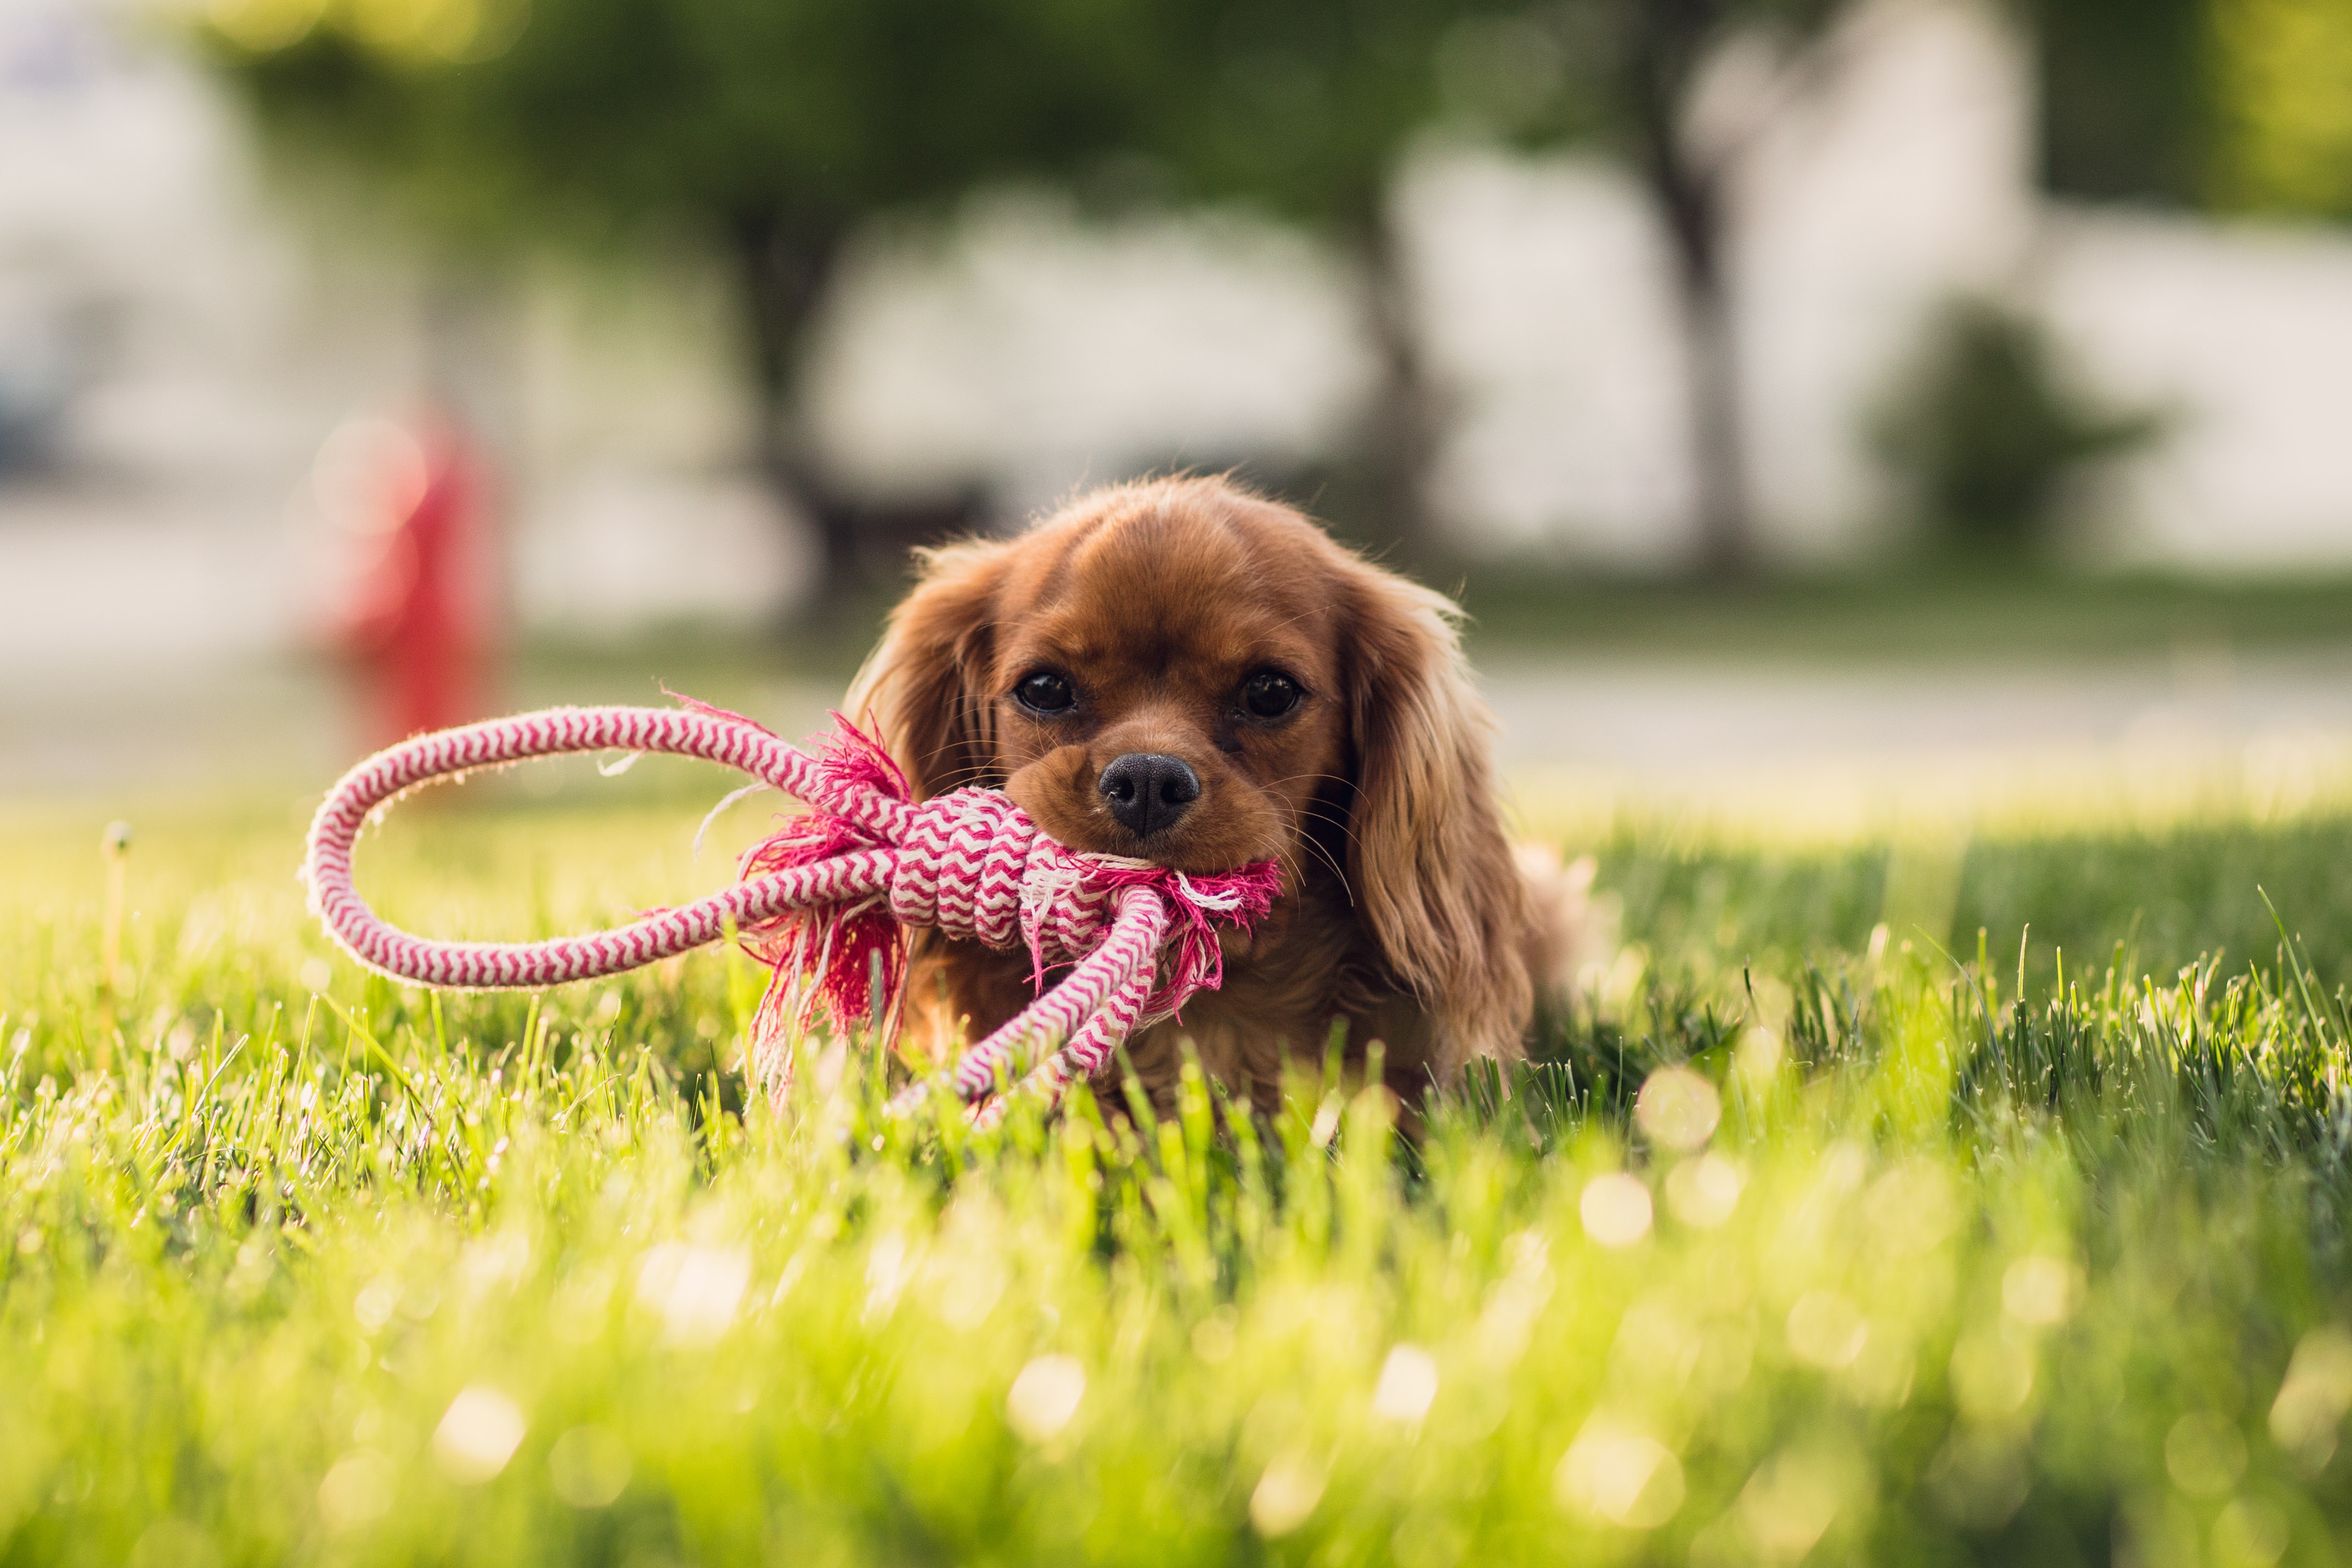
grass, lawn, flower, puppy, dog, animal, cute, canine, pet, mammal, outdoors, vertebrate, adorable, dog breed, dog like mammal, dog crossbreeds